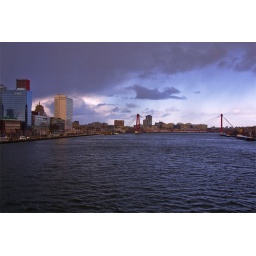
bridge under troubled sky